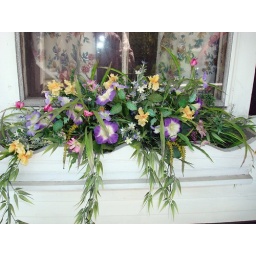
A flower box outside one of the windows at the Stage Coach Tavern in Chepachet, Rhode Island.